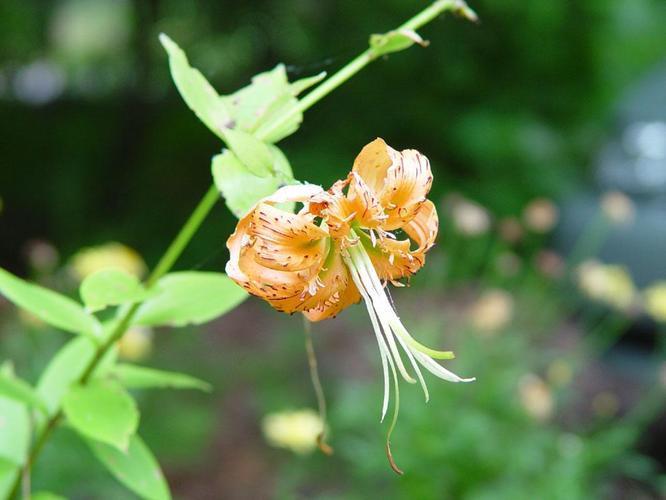
Flower: Tigerlily